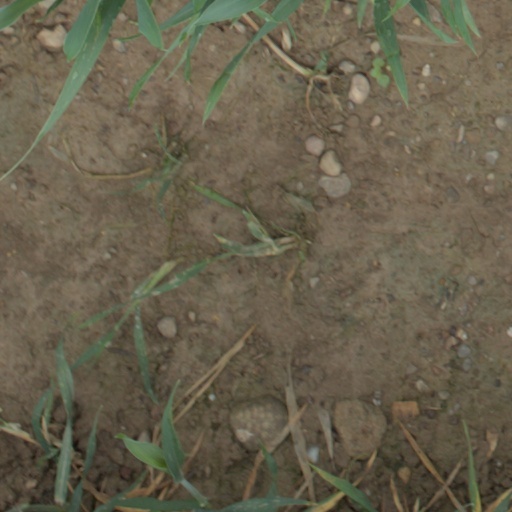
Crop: wheat